Carlos Carmelo Vasconcellos Motta

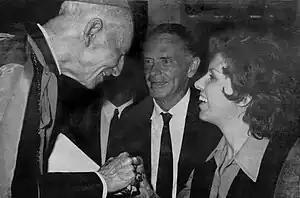
D. Vasconcellos Motta, in 1971.

Originally from a small village in the state of Minas Gerais, the future Cardinal gained his education in the local seminary in the city of Mariana. He was ordained in 1918, and spent much of the next fifteen years in the state capital of Belo Horizonte as a seminary rector. He became a bishop in 1932, but only of a titular see. His first proper appointment as a diocesan bishop was to the Archdiocese of São Luis in the remote state of Maranhão three years later, but Motta attracted no wider attention until he was promoted to Brazil's most prestigious see of São Paulo in 1944.